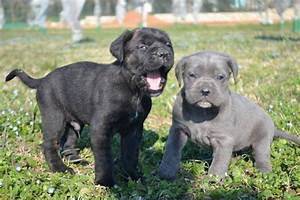
Label: cane